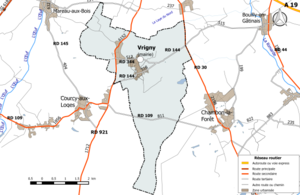
Carte du réseau routier de la commune de fr:Vrigny (Loiret).
Vrigny est une commune française située dans le département du Loiret, en région Centre-Val de Loire.